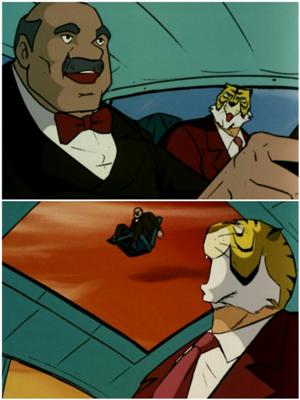
回答: 順番を逆にしても違和感ない